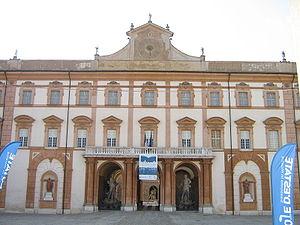
Sassuolo est une ville italienne de la province de Modène dans la région Émilie-Romagne en Italie.